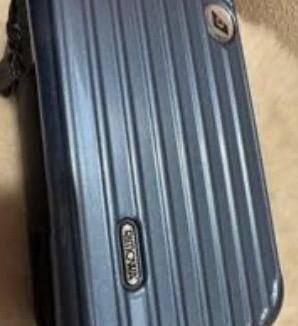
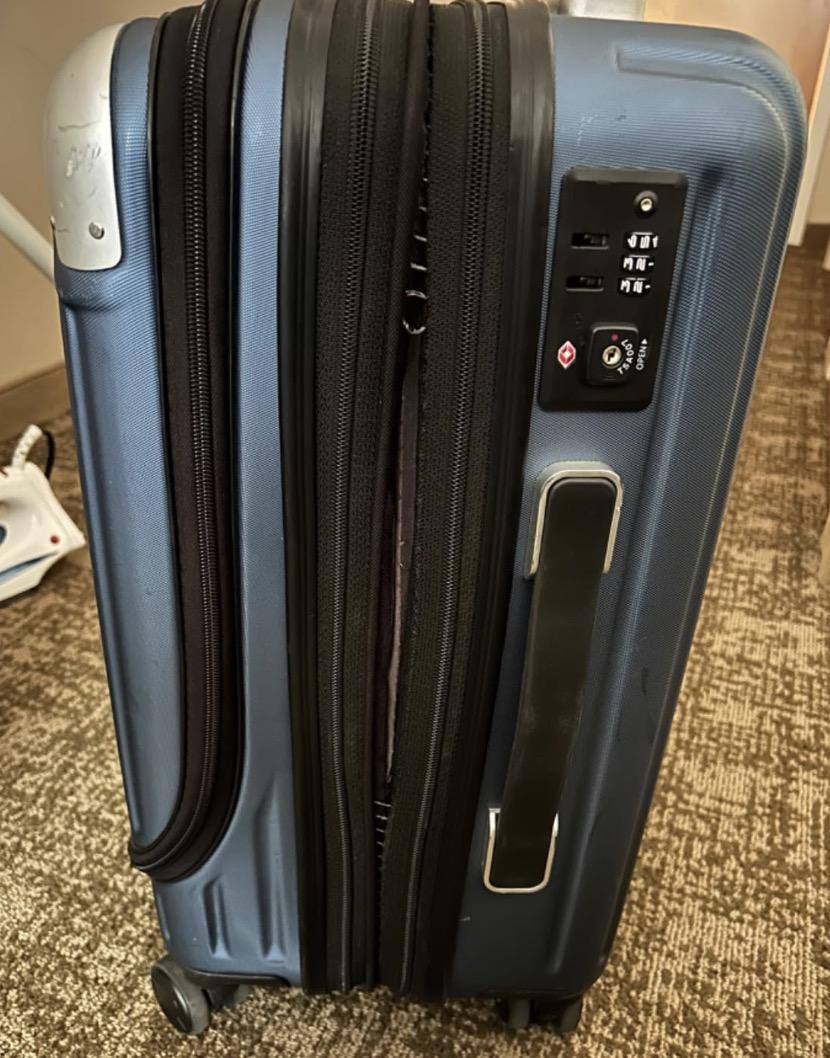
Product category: items_tea
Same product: no